Ein Harod

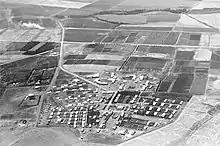
Kibbutz Ein Harod, 1939

Ein Harod was a kibbutz in northern Israel near Mount Gilboa. Founded in 1921, it became the center of Mandatory Palestine's kibbutz movement, hosting the headquarters of the largest kibbutz organisation, HaKibbutz HaMeuhad.